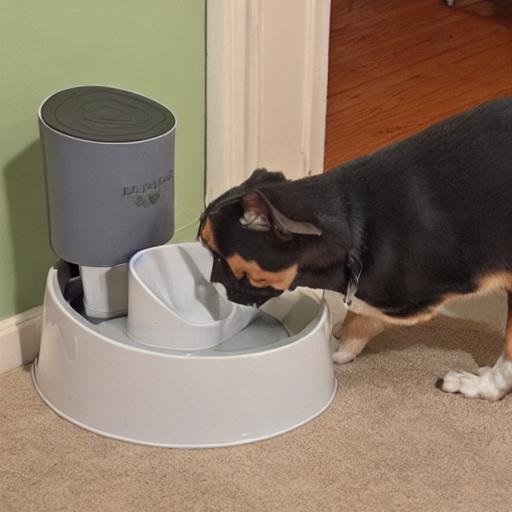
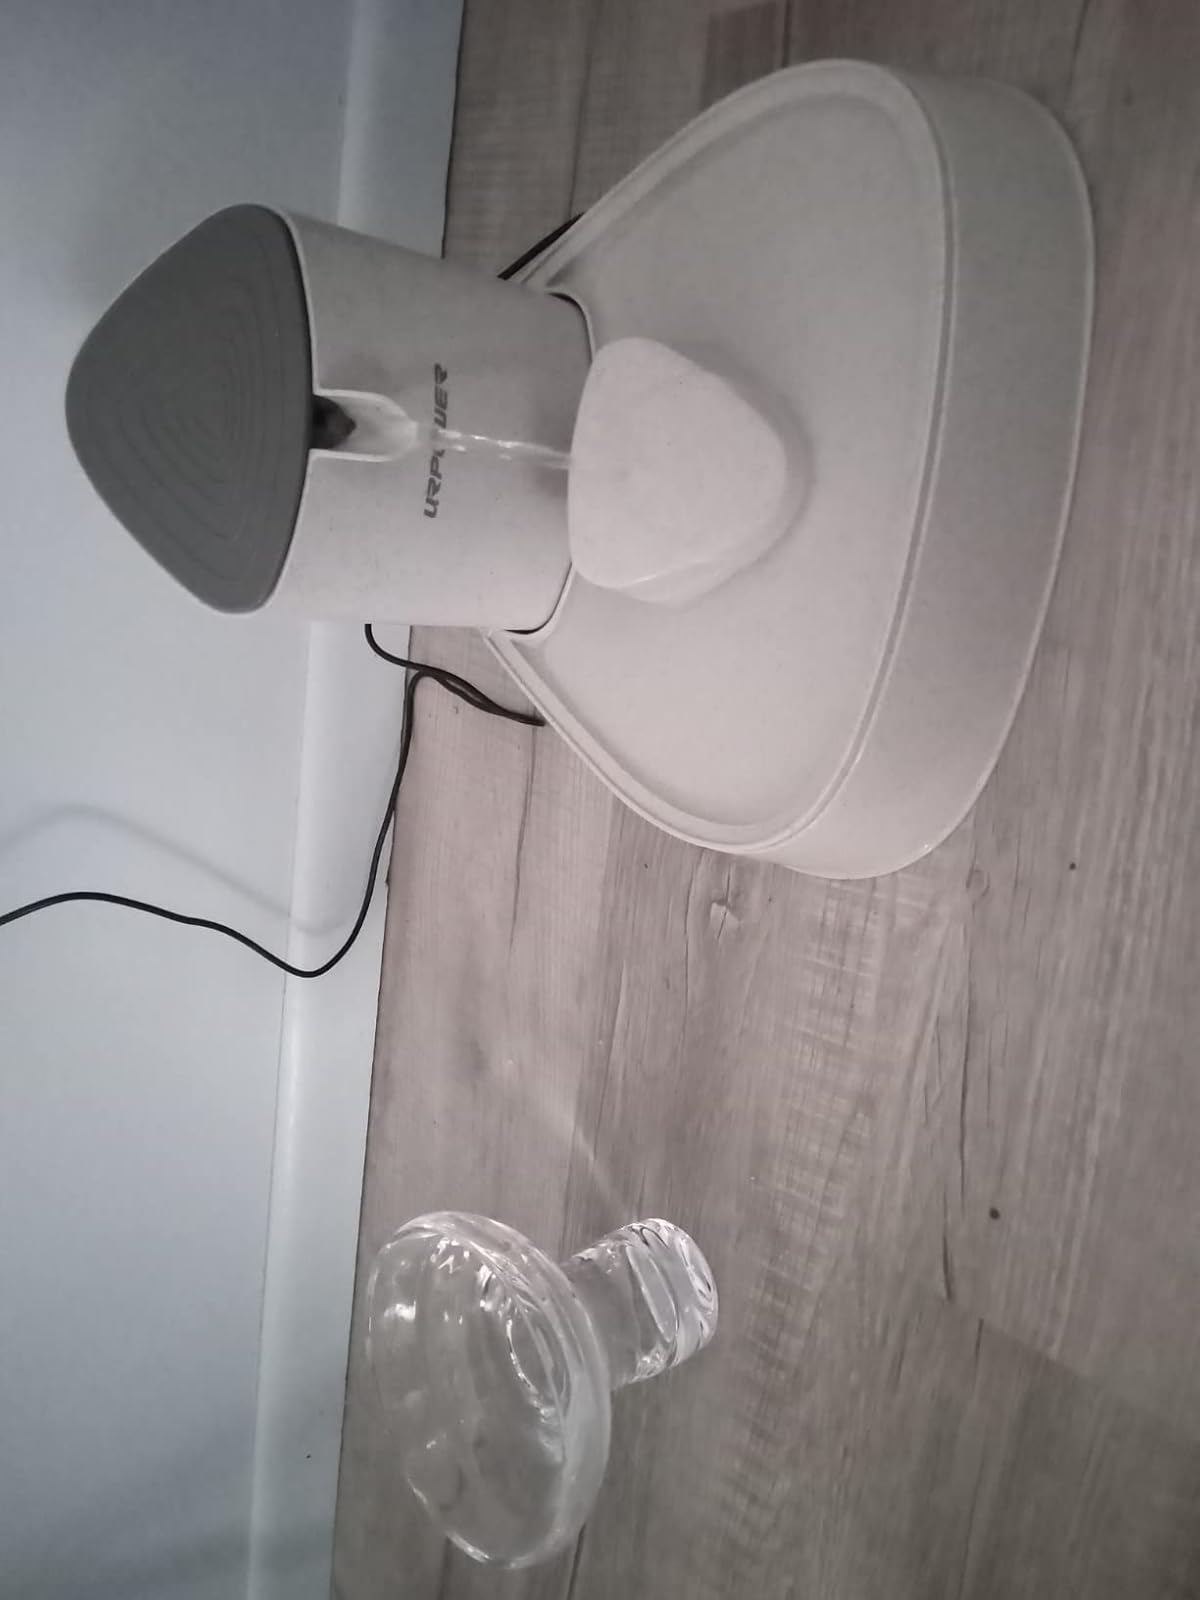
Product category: items_bowl
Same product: no